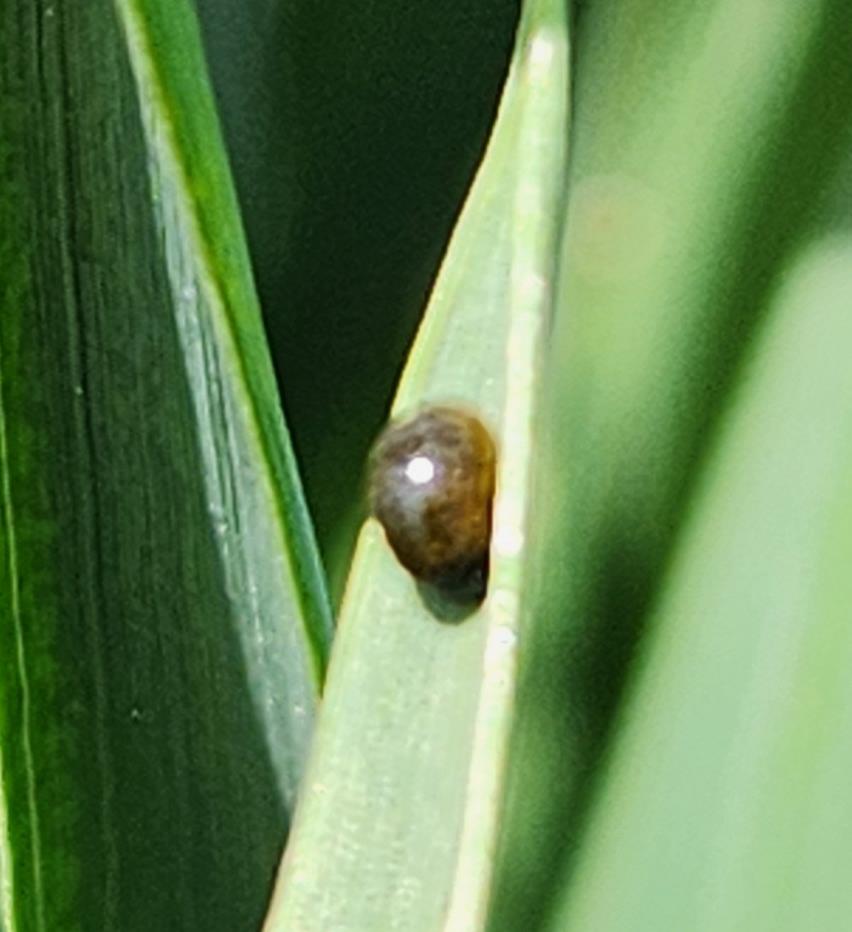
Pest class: cereal_leaf_beetle